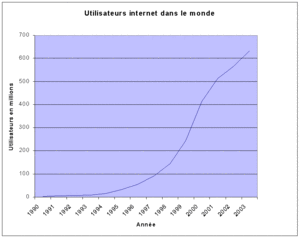
Internet est le réseau informatique mondial accessible au public. C'est un réseau de réseaux, à commutation de paquets, sans centre névralgique, composé de millions de réseaux aussi bien publics que privés, universitaires, commerciaux et gouvernementaux, eux-mêmes regroupés en réseaux autonomes. L'information est transmise via Internet grâce à un ensemble standardisé de protocoles de transfert de données, qui permet des applications variées comme le courrier électronique, le World Wide Web, la messagerie instantanée, le pair-à-pair, le streaming, le partage de fichiers audio, la téléconférence...
Le terme de mondialisation correspond à la libre circulation des marchandises, des capitaux, des services, des personnes, des techniques et de l'information. Il désigne le processus d'intégration des marchés et de rapprochement des humains qui résulte notamment de la libéralisation des échanges, du développement des moyens de transport de personnes et de marchandises, et des retombées des technologies de l'information et de la communication à l'échelle planétaire. Elle se manifeste, outre l'interdépendance croissante des économies et l'intensification de la concurrence, par l'expansion des échanges et des interactions humaines.